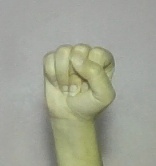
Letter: saad